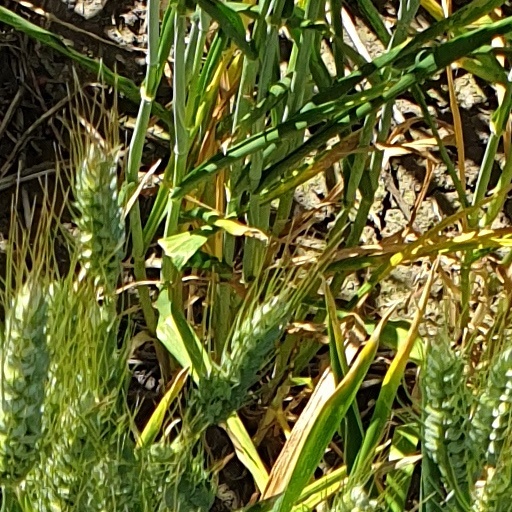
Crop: wheat